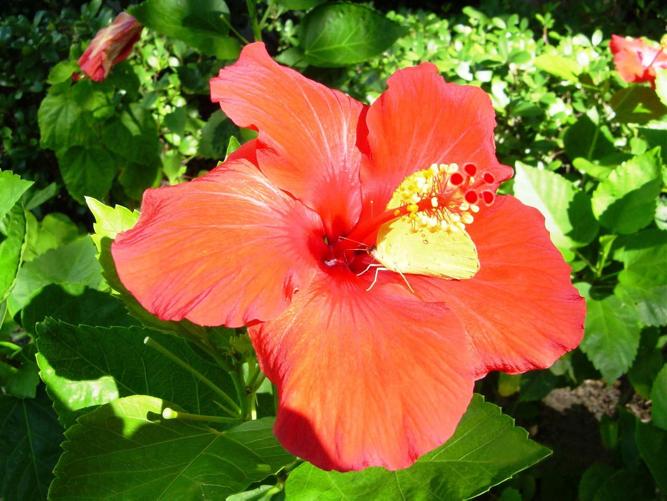
Label: hibiscus